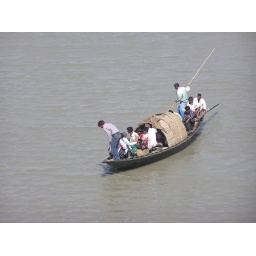
Traditional boat on the River Padma, one of the major river in Bangladesh